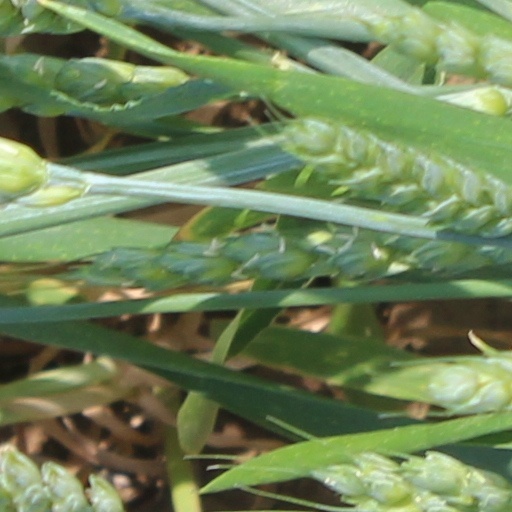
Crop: wheat